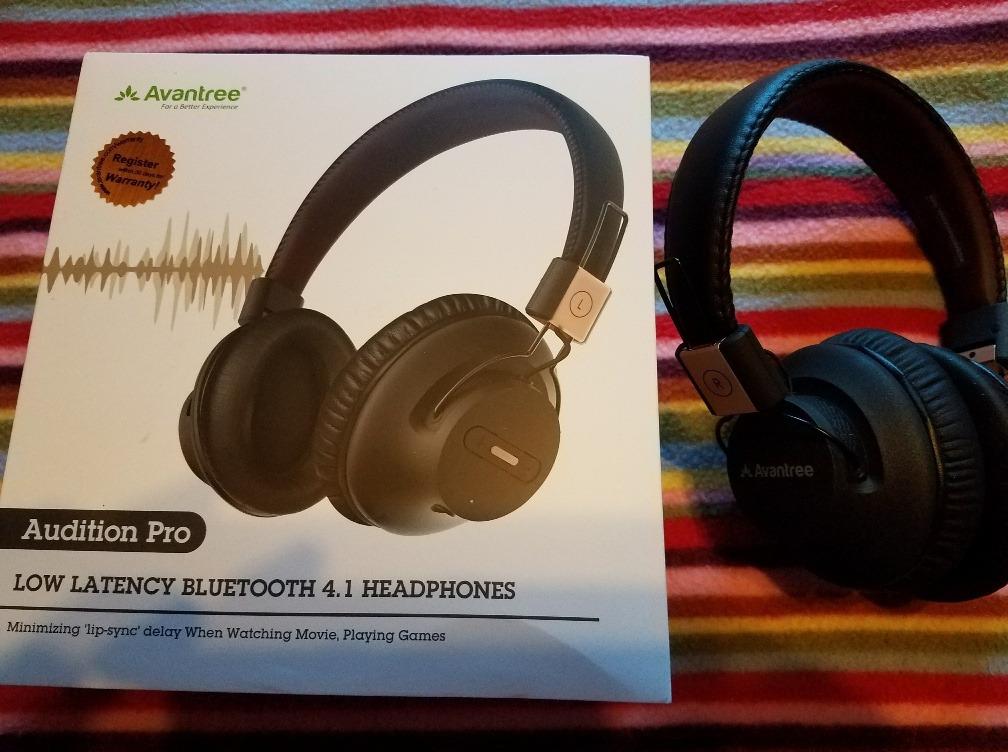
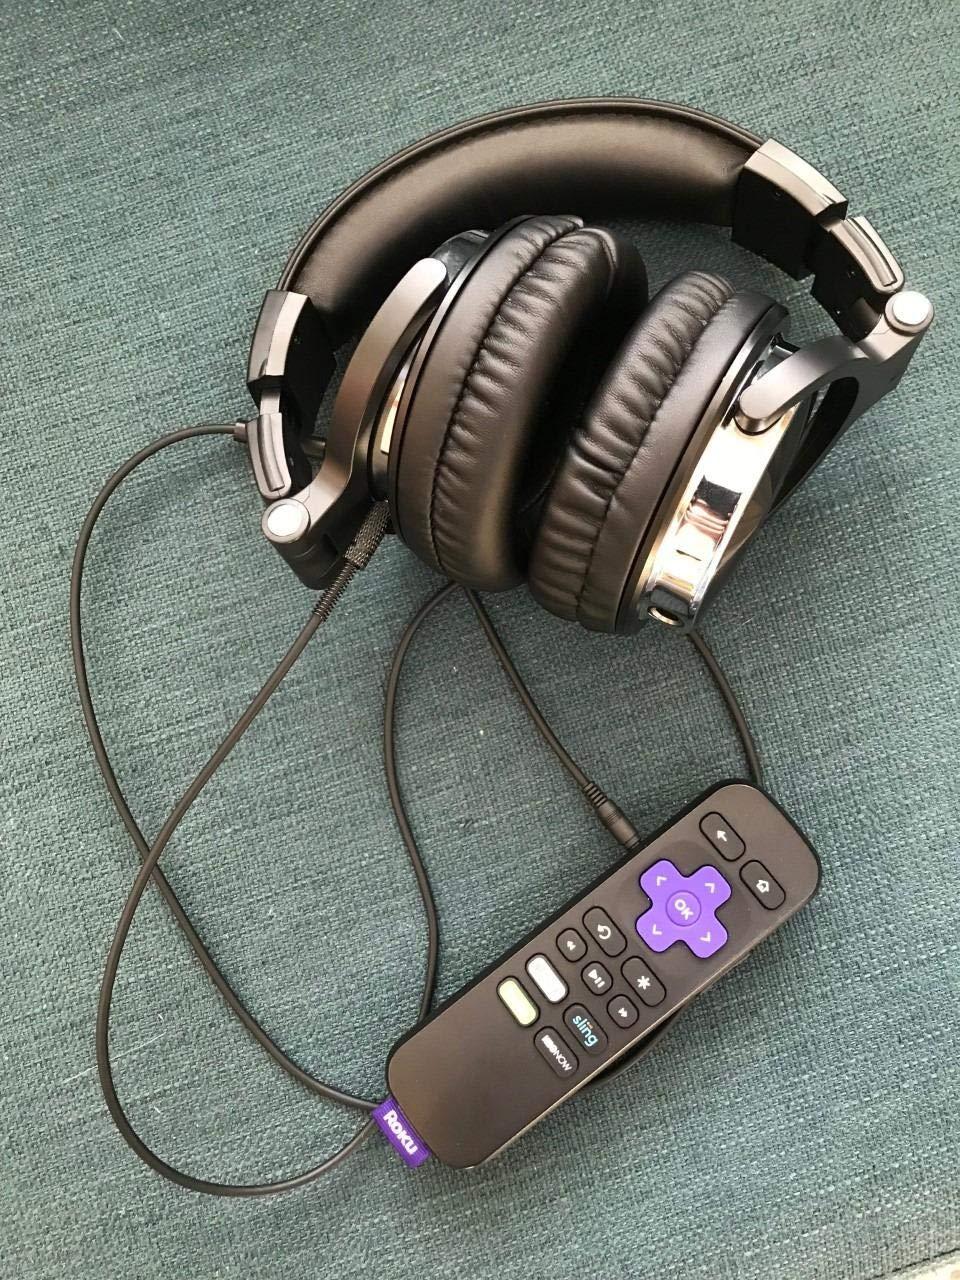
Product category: headphones
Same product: no